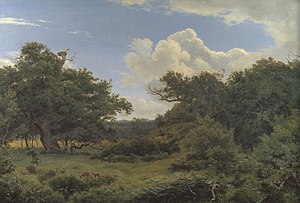
Storkeegen
P.C. Skovgaard, Eg med Storkerede i Nordskoven ved Jægerspris eller Egetræer i Nordskoven ved Jægerspris, 1843, Statens Museum for Kunst.
Storkeegen er et gammelt egetræ i Jægerspris Nordskov ved Jægerspris. Den sidste levende gren på træet faldt i efteråret 1980. I 1965 blev dens alder vurderet til ca. 800 år.